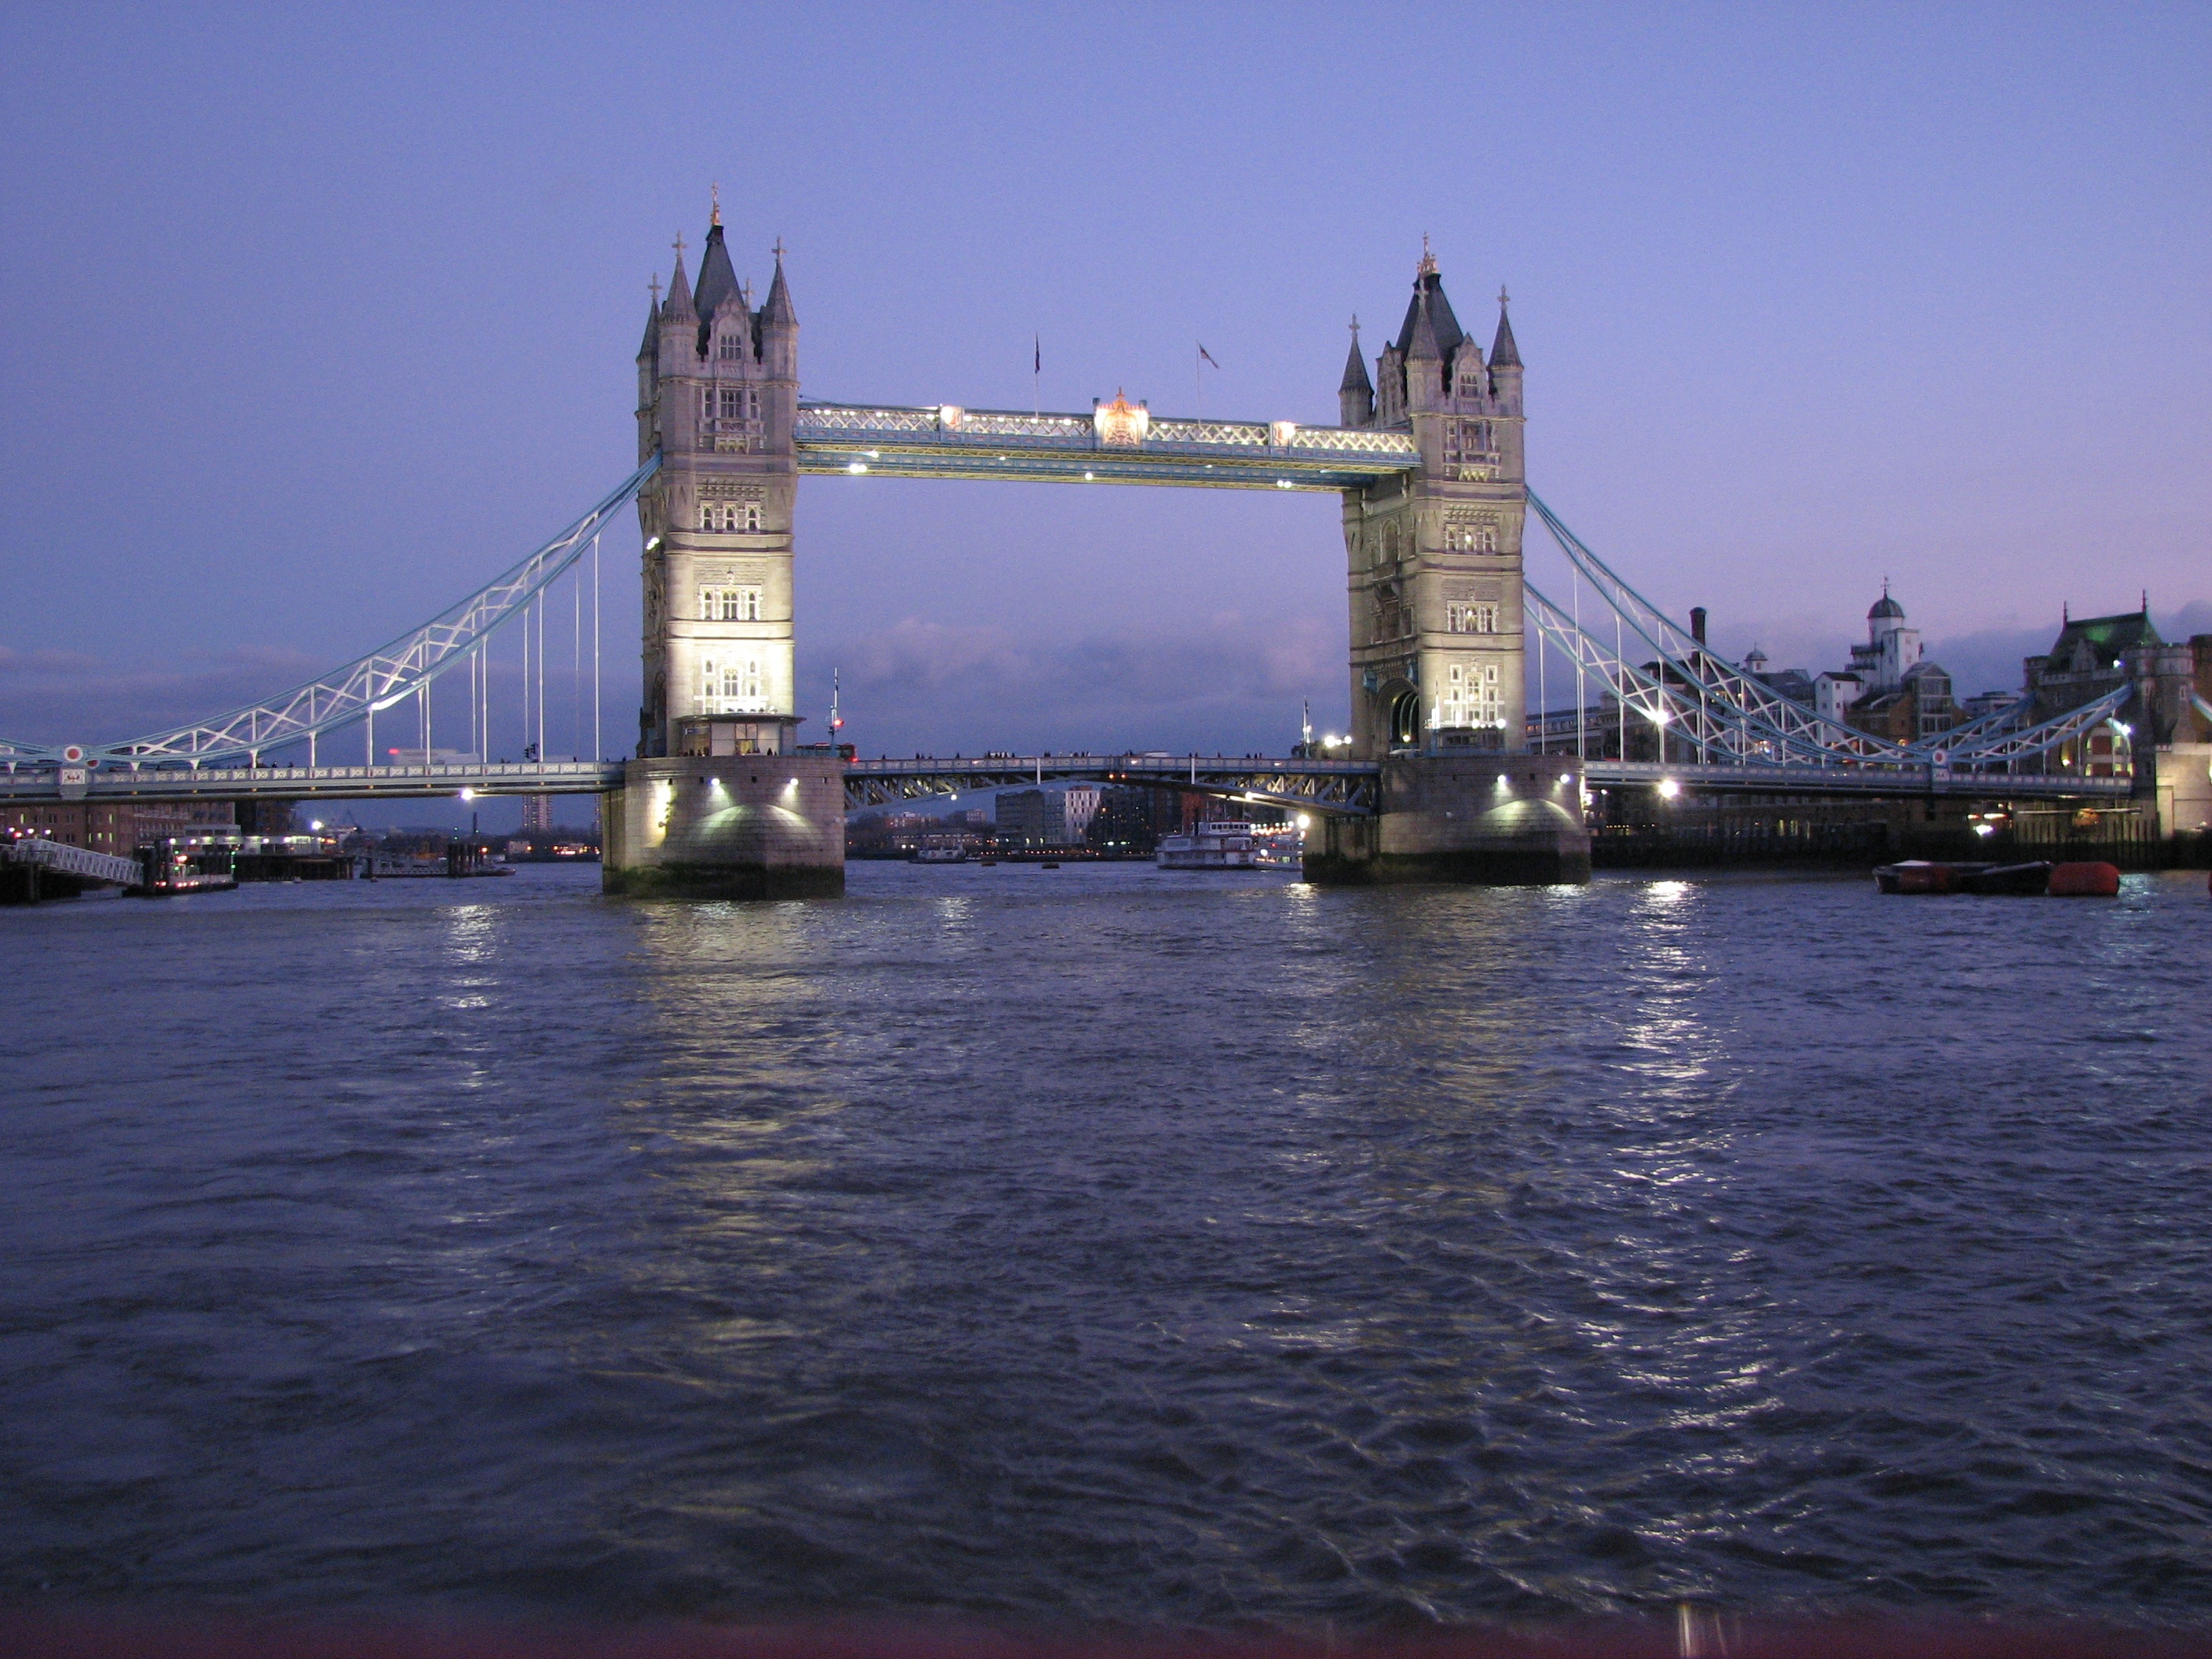
sea, bridge, river, cityscape, dusk, evening, reflection, vehicle, bay, landmark, harbor, tower bridge, waterway, uk, london, channel